Couva

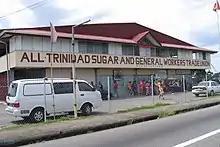
Rienzi Complex, Couva

Couva is known as a focal point for the development and dissemination of chutney music during the 1980s and 1990s. The Rienzi Complex typically hosts the Trinidad Chutney-Soca Monarch semi-finals.